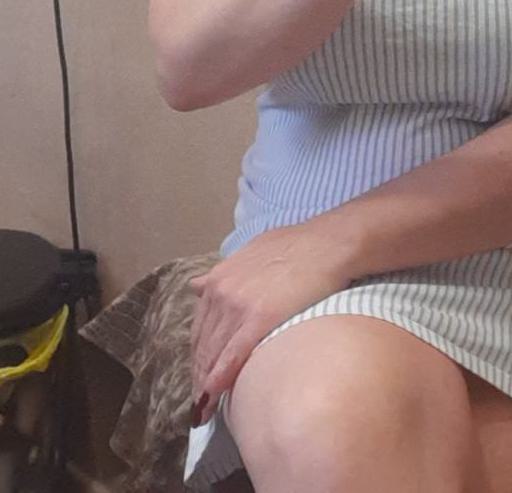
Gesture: no_gesture